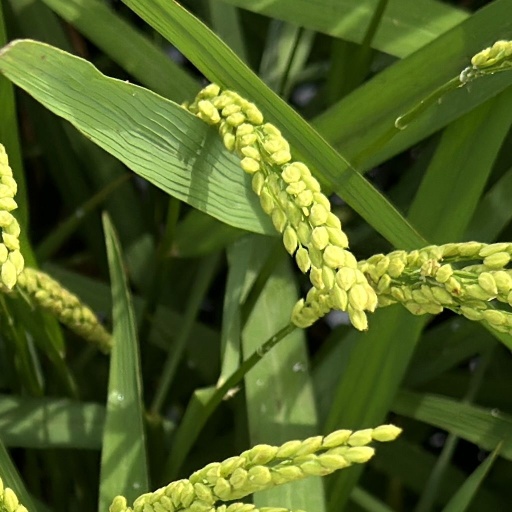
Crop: rice